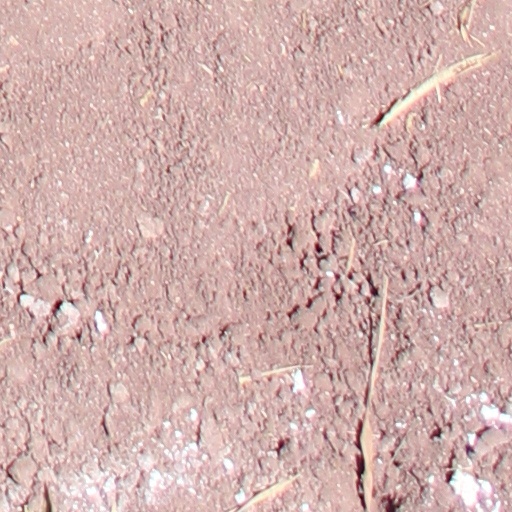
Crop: wheat